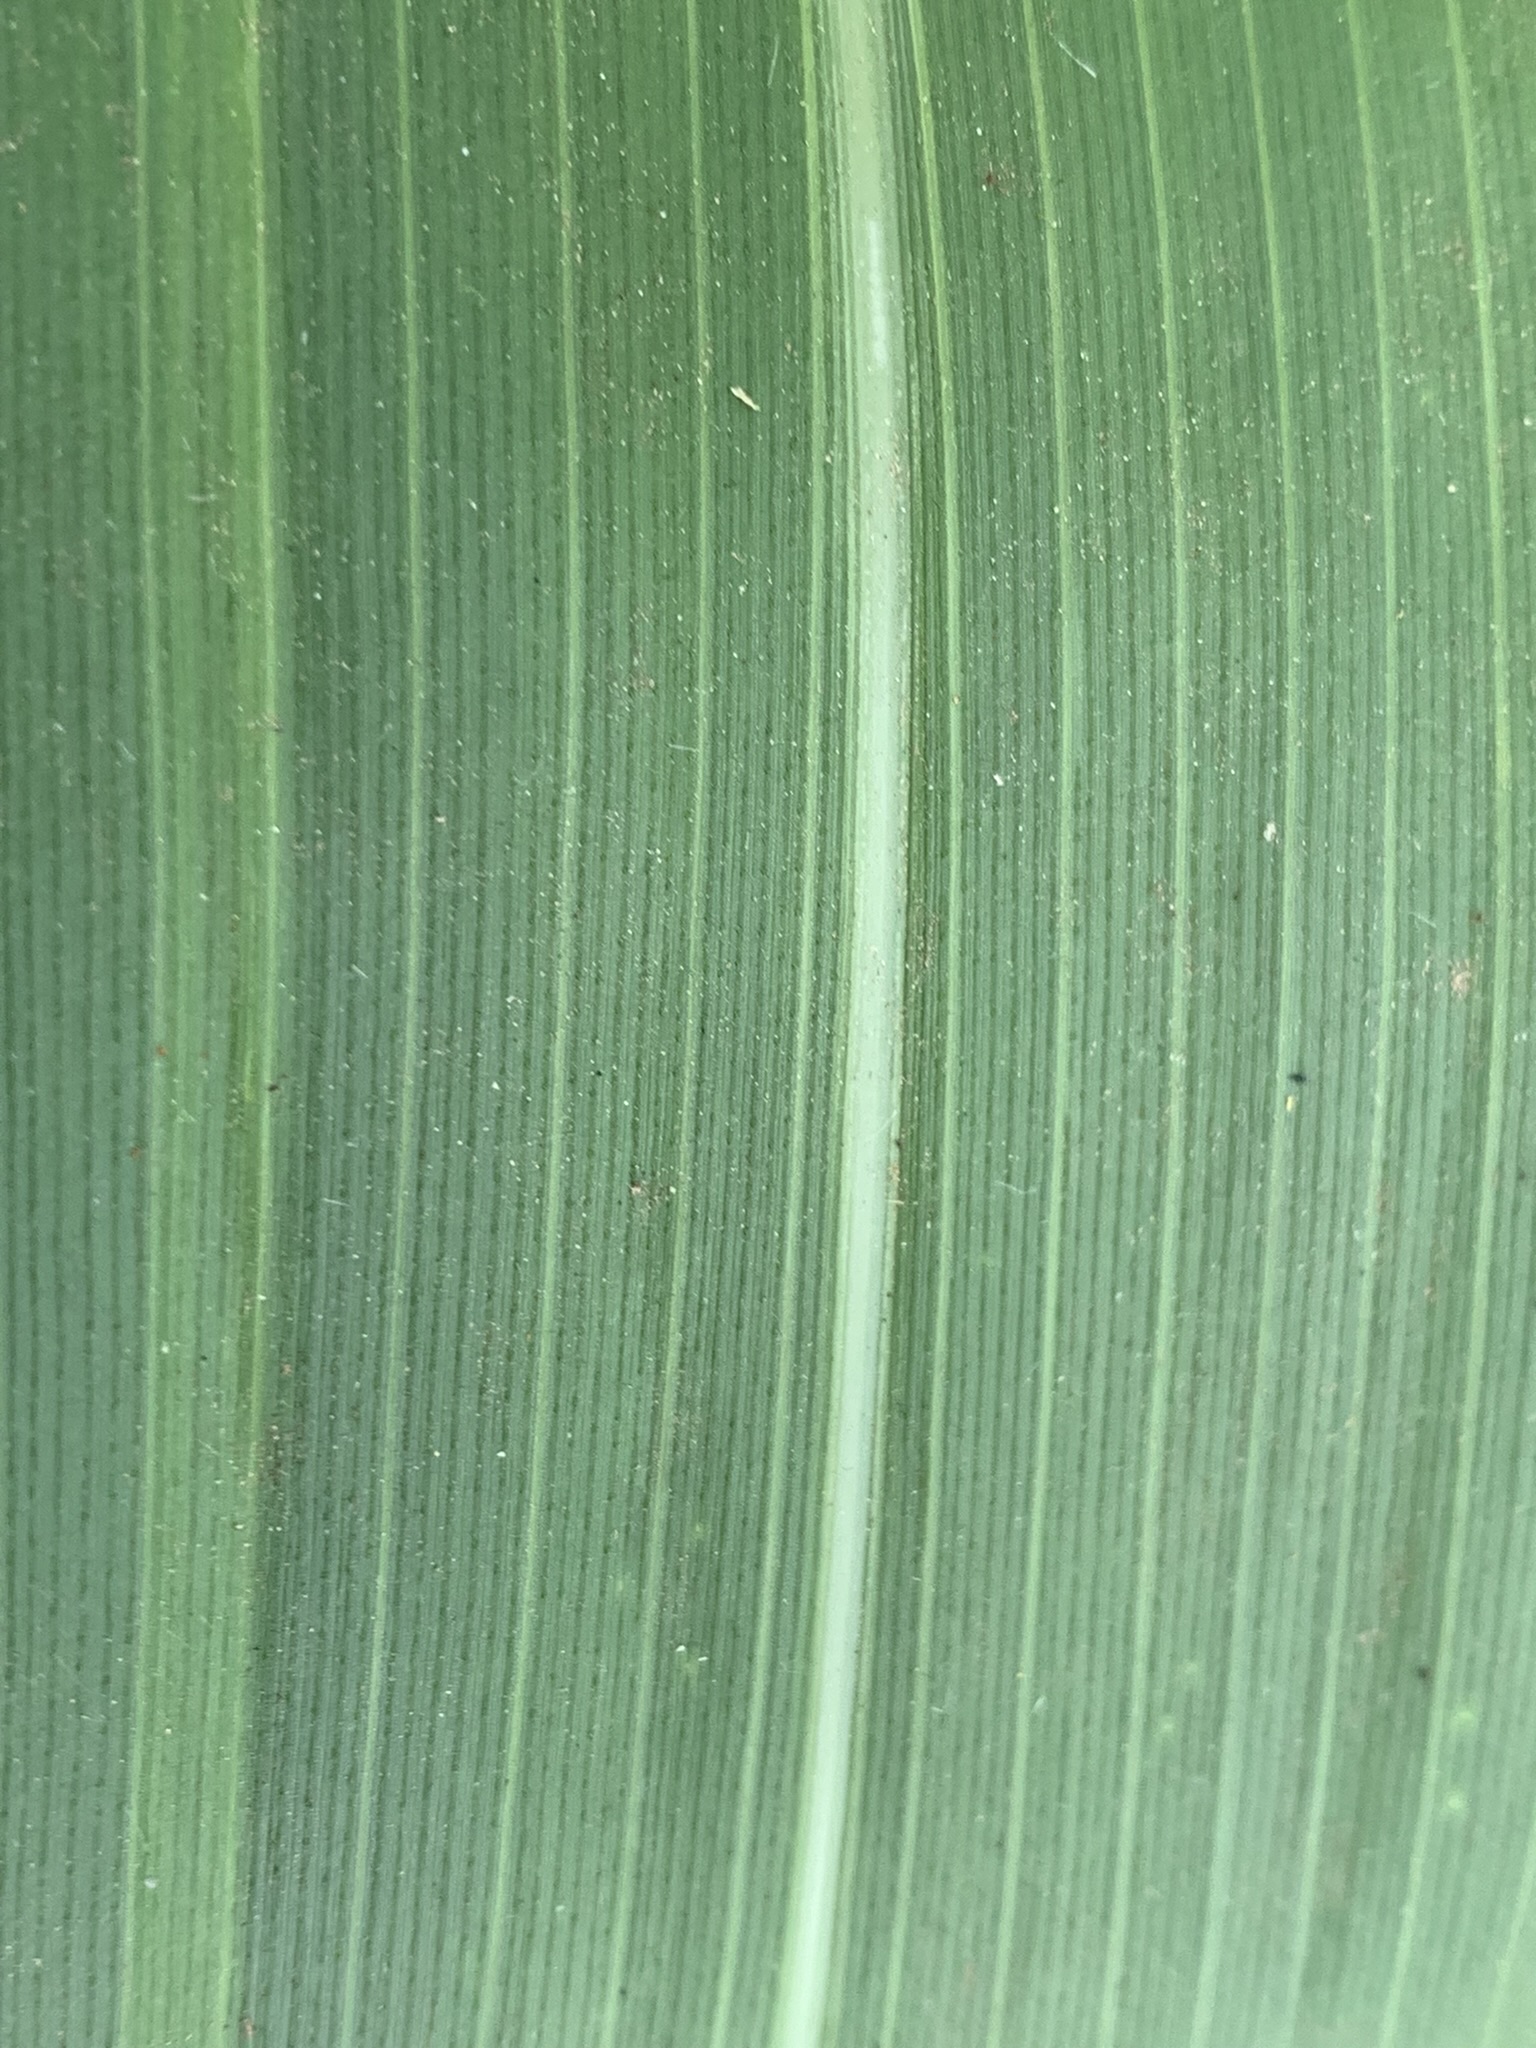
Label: Healthy